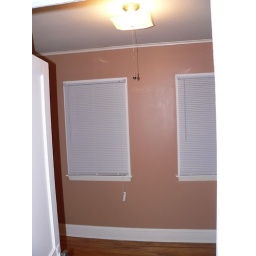
Front bedroom looking in from hallway. Windows face South. Walls &amp;amp; all woodwork repainted in 2009.